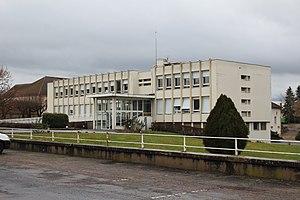
Hôpital local de Marcigny.
Les hôpitaux locaux sont une catégorie d'hôpitaux créée dans le droit français par la loi du 31 décembre 1970 portant réforme hospitalière et supprimée par la loi du 21 juillet 2009 portant réforme de l'hôpital et relative aux patients, à la santé et aux territoires. Depuis 2012 les hôpitaux locaux, qui avaient eux-mêmes succédé aux hôpitaux ruraux, sont dénommés hôpitaux de proximité.